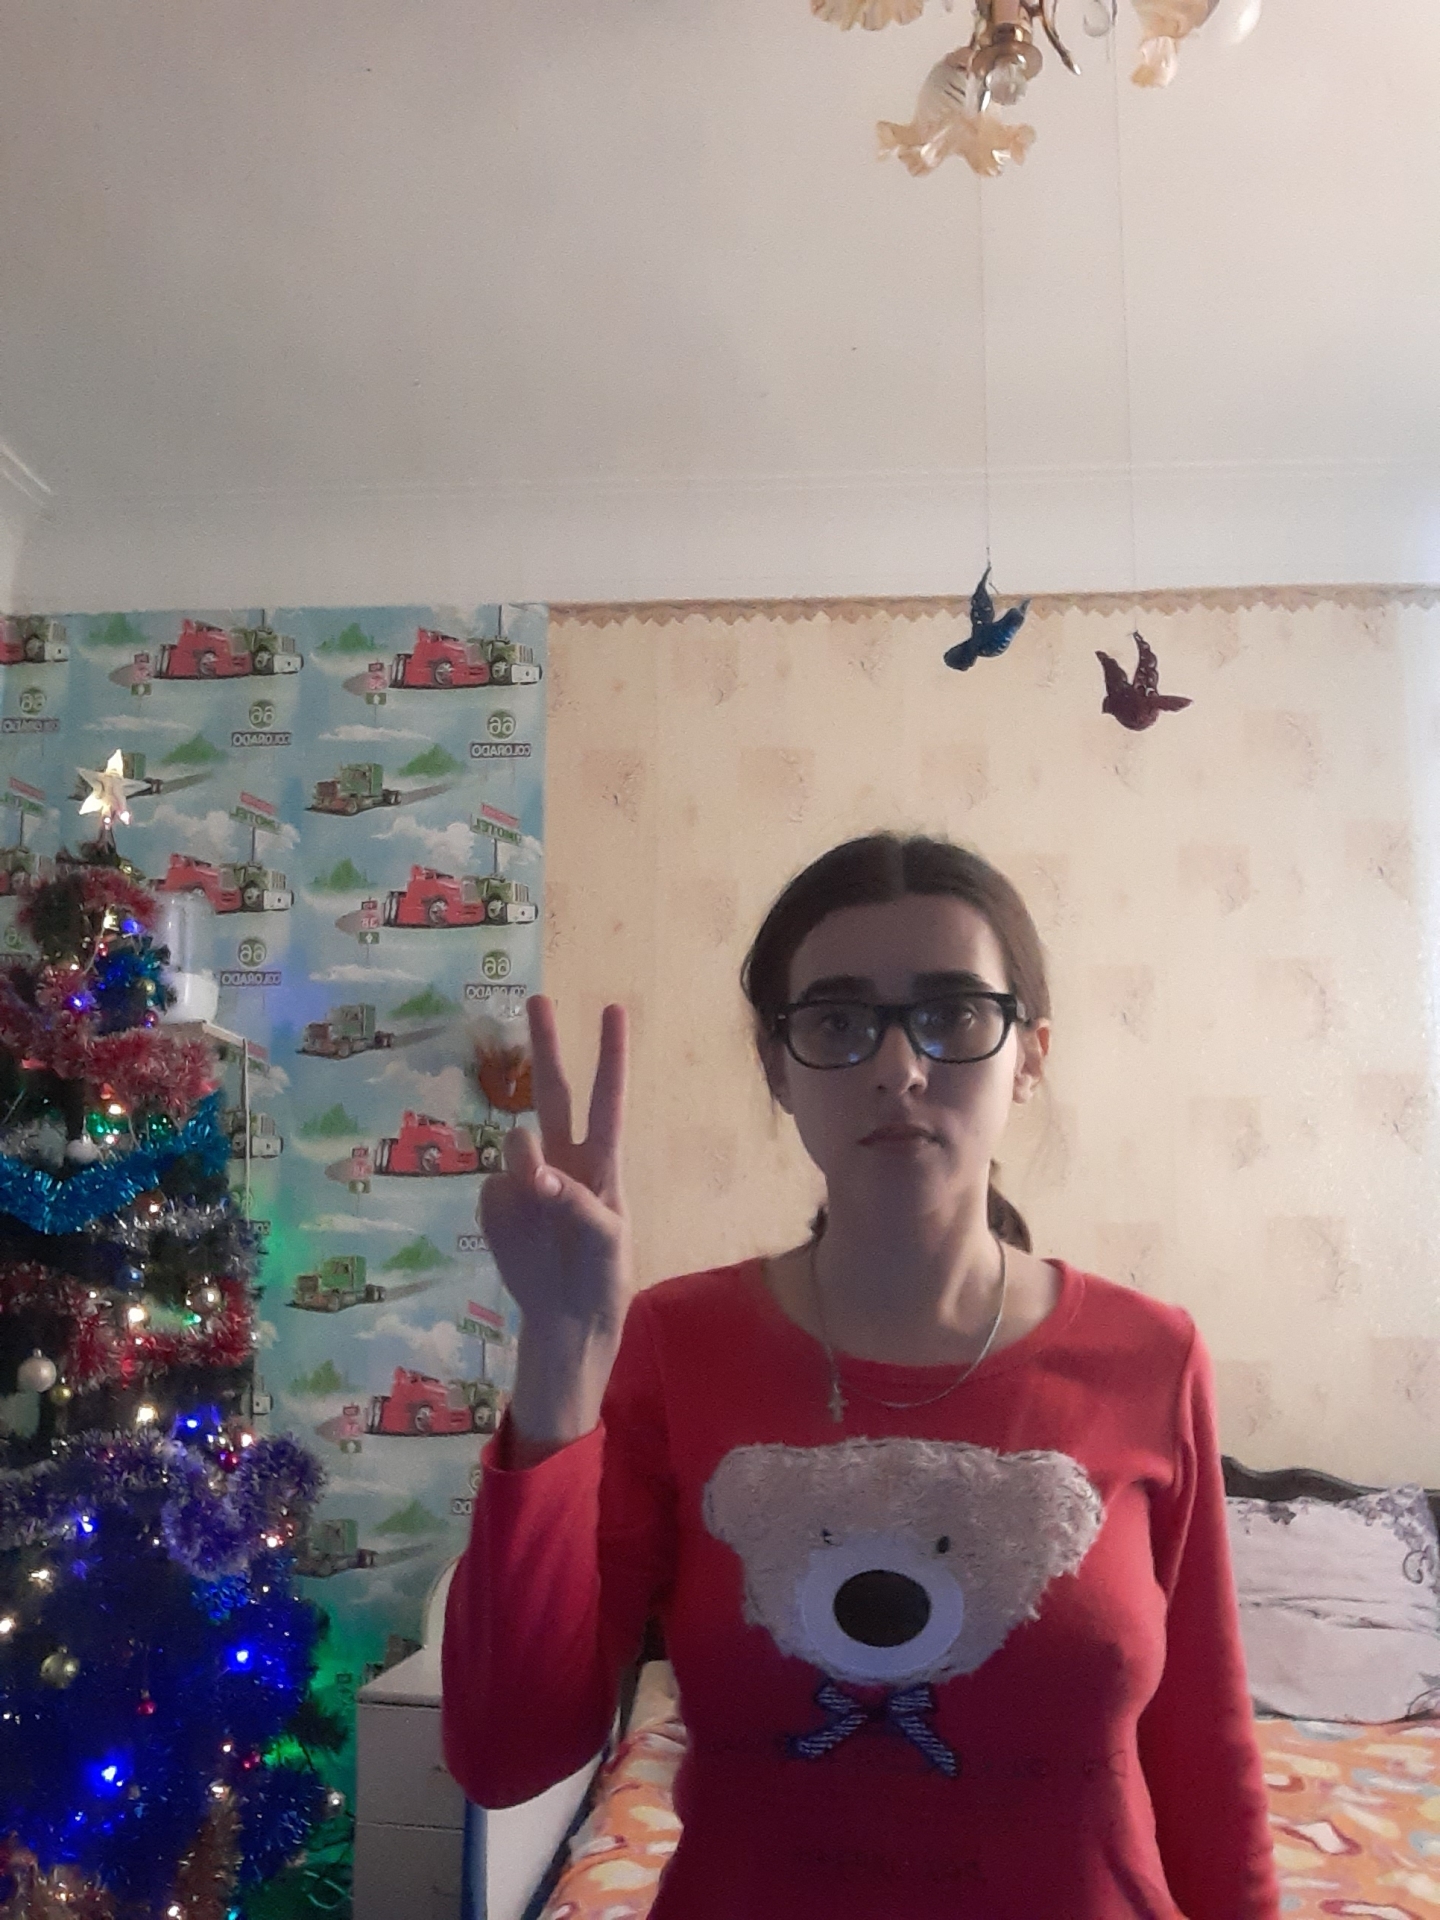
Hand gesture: peace